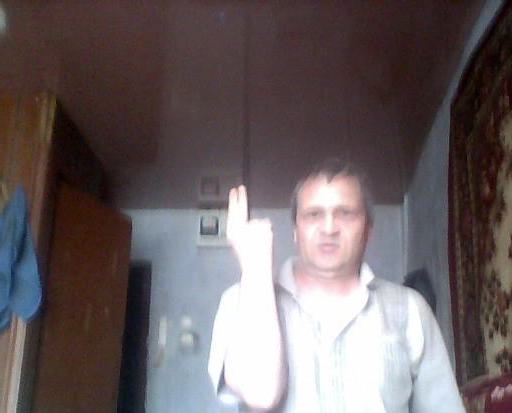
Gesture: two_up_inverted